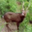
Label: deer